24 Hours of Daytona

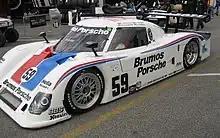
Daytona Prototype

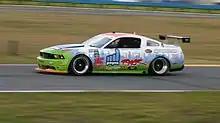
Ford Mustang GT car during the 2012 Daytona 24 hours

After several ownership changes at IMSA which changed the direction the organization followed, it was decided by the 1990s that the Daytona event would align with the Grand-Am series, a competitor of the American Le Mans Series, which, as its name implies, uses the same regulations as the Le Mans Series and the 24 Hours of Le Mans. The Grand Am series, though, is instead closely linked to NASCAR and the original ideas of IMSA and focused on controlled costs and close competition.